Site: brandenburg
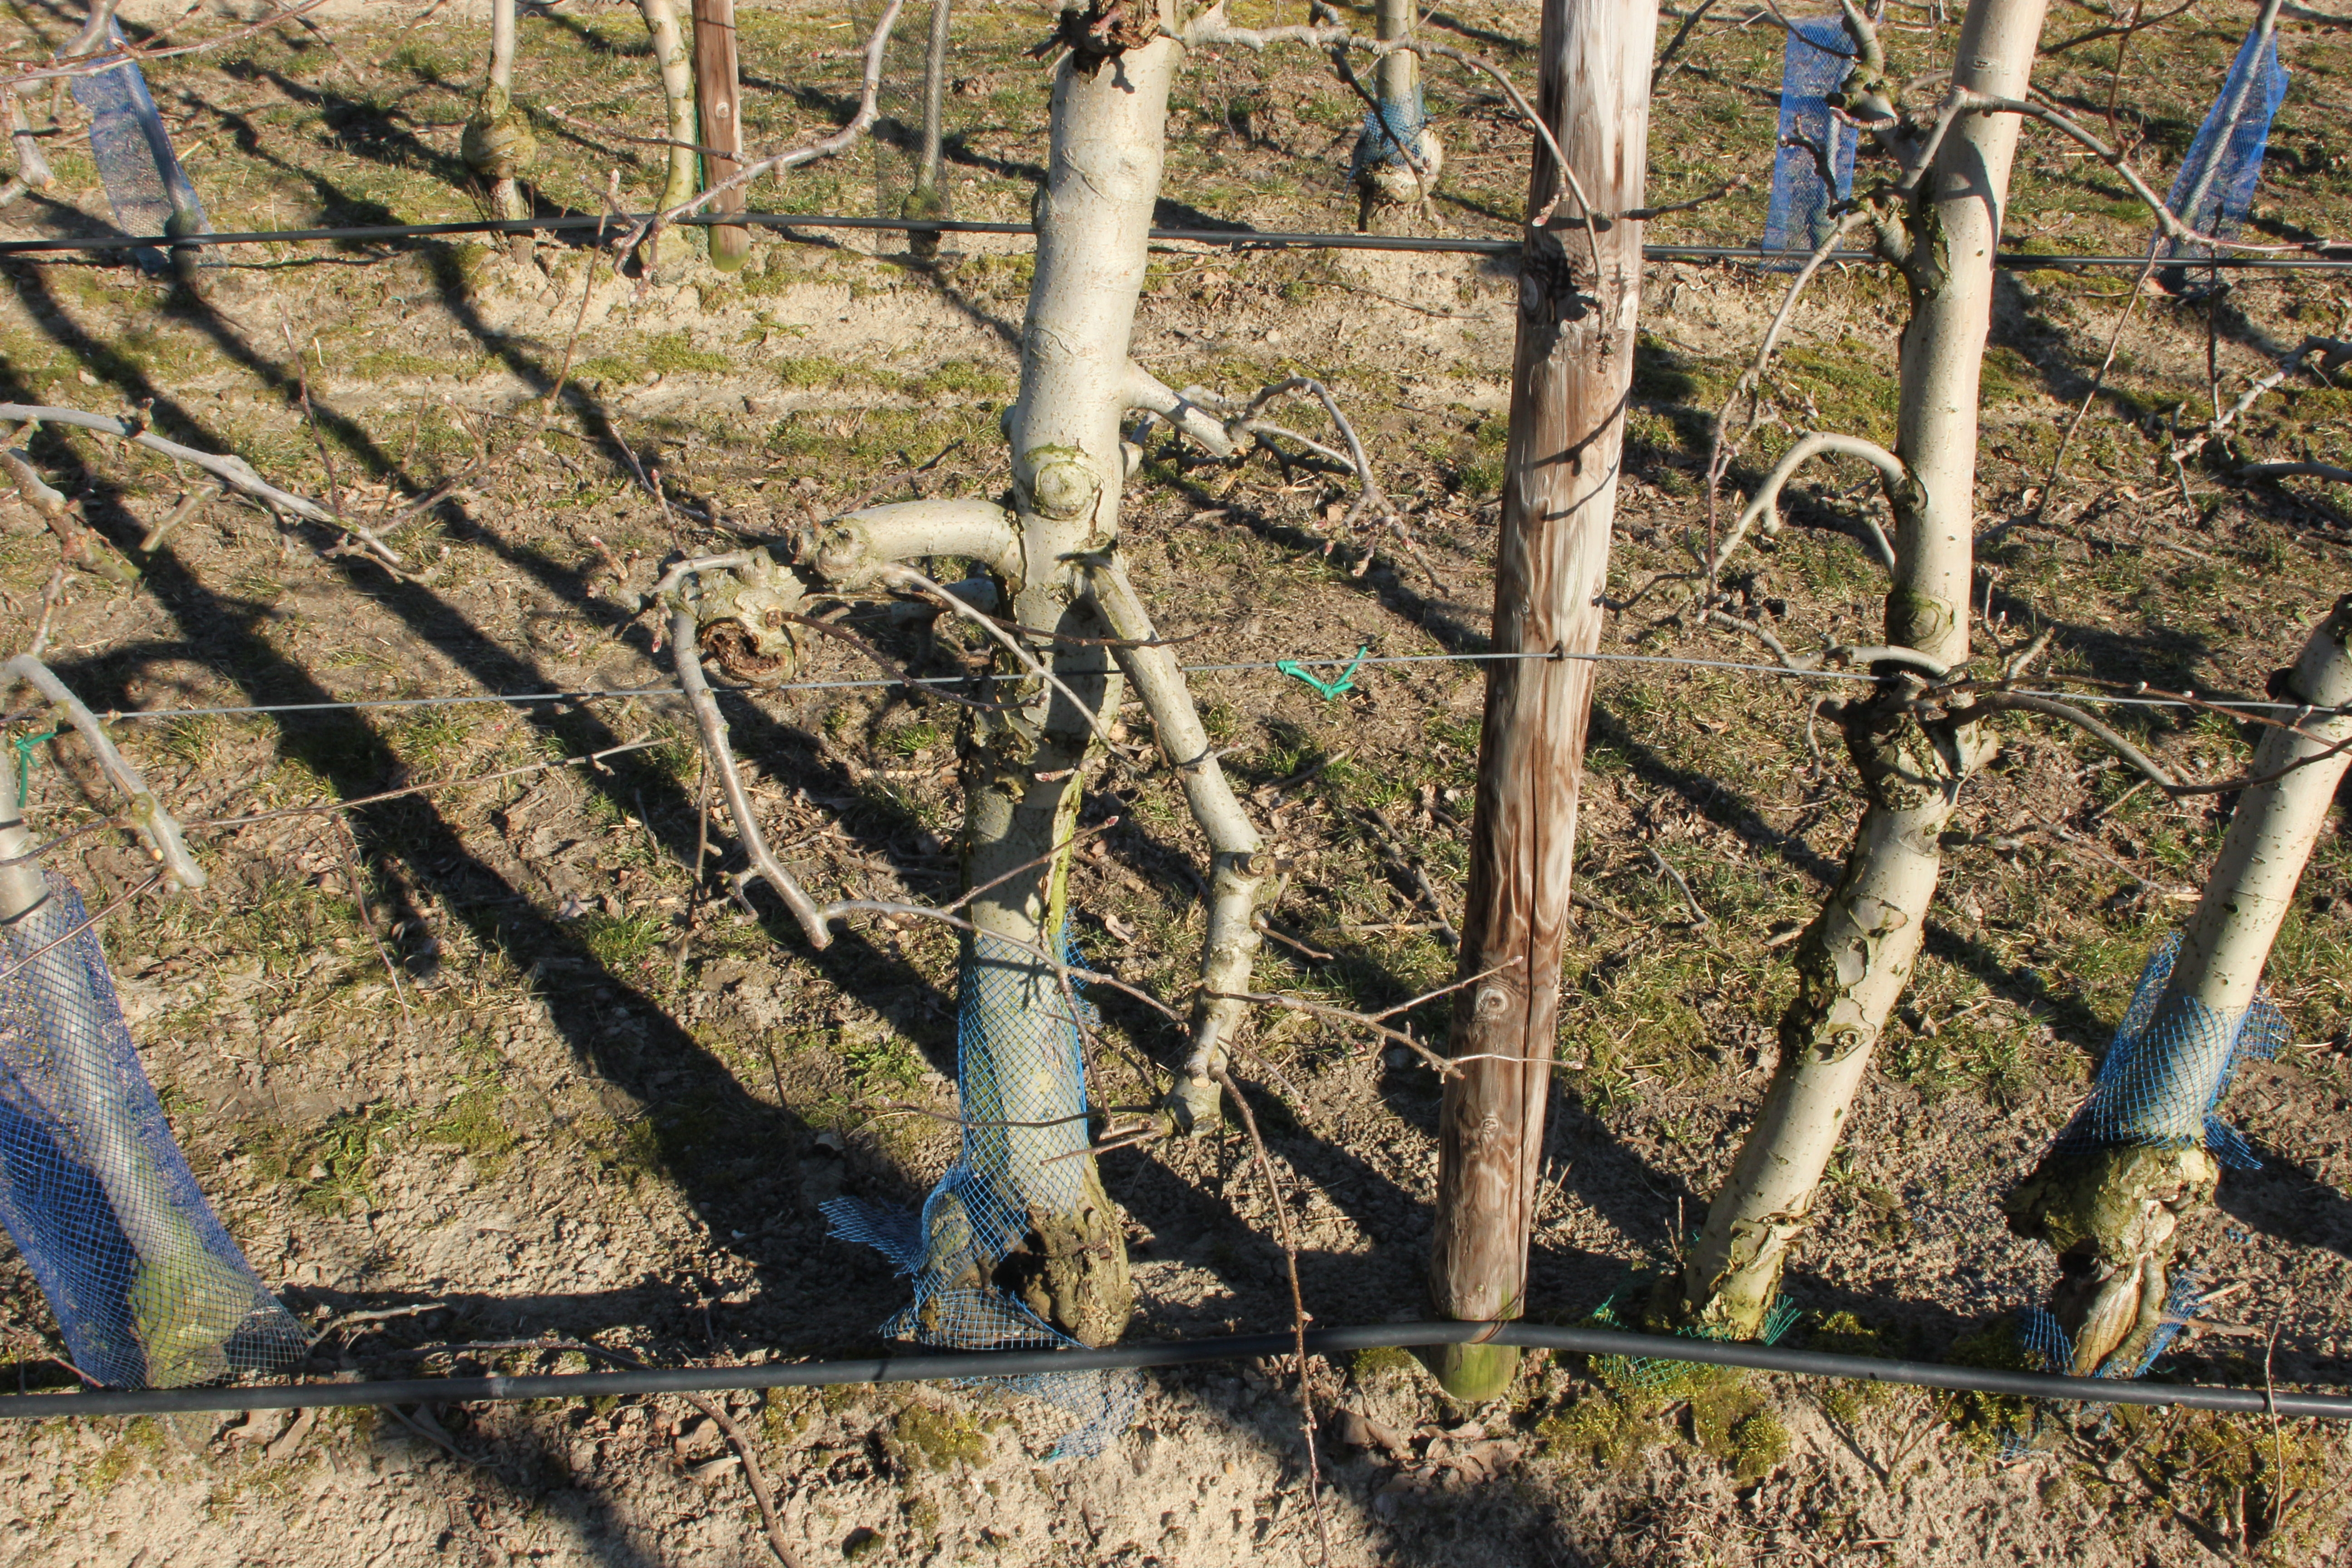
Growth stage (BBCH 03): Bud development